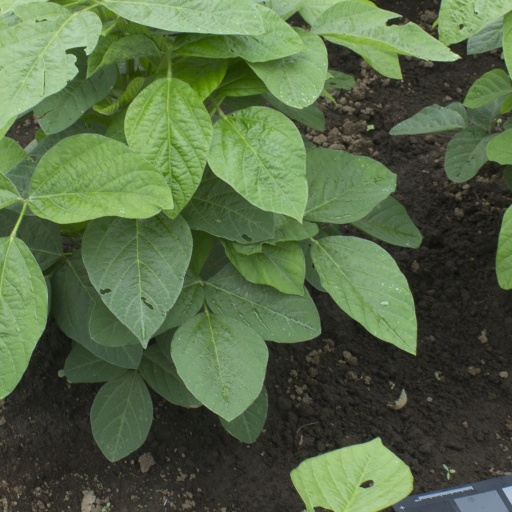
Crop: soybean